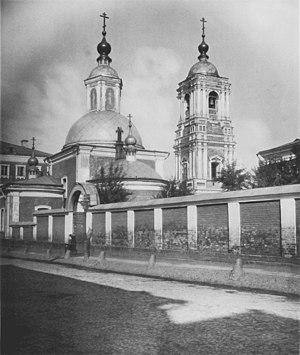
L’église Saint-Nicolas-le-Thaumaturge est une église orthodoxe de Moscou, dans le quartier de Khitrovka, au lieu-dit Podkopaï.